15th Poznań Uhlan Regiment

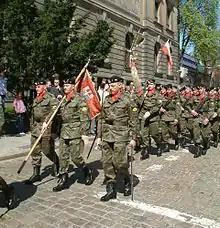
Soldiers of 1st Tank Btn. of 15th Greater Poland Armoured Brig., continuators of combat traditions of 15th Reg. with Colours of 15th Regiment

In 1996, due to efforts of the "Society of Former Soldiers and Friends of 15th Poznań Uhlans Regiment" (est. in 1991 in Poznań) and the "Wheel of Poznań Uhlans of LtGen. Władysław Anders" (est. in 1946 in Italy, later in London), a newly created armoured cavalry brigade in Wędrzyn was named 15th Greater Poland Armoured Cavalry Brigade, and its 1st Tank Battalion received the pennant colours of 15th Poznań Uhlans Reg. After the dissolution of 15th Brigade, the traditions of the 15th Reg. were passed on to the armoured battalion (since 2007, a mechanized infantry battalion) of 17th Greater Poland Mechanized Brigade named 15th Poznań Uhlans Battalion.